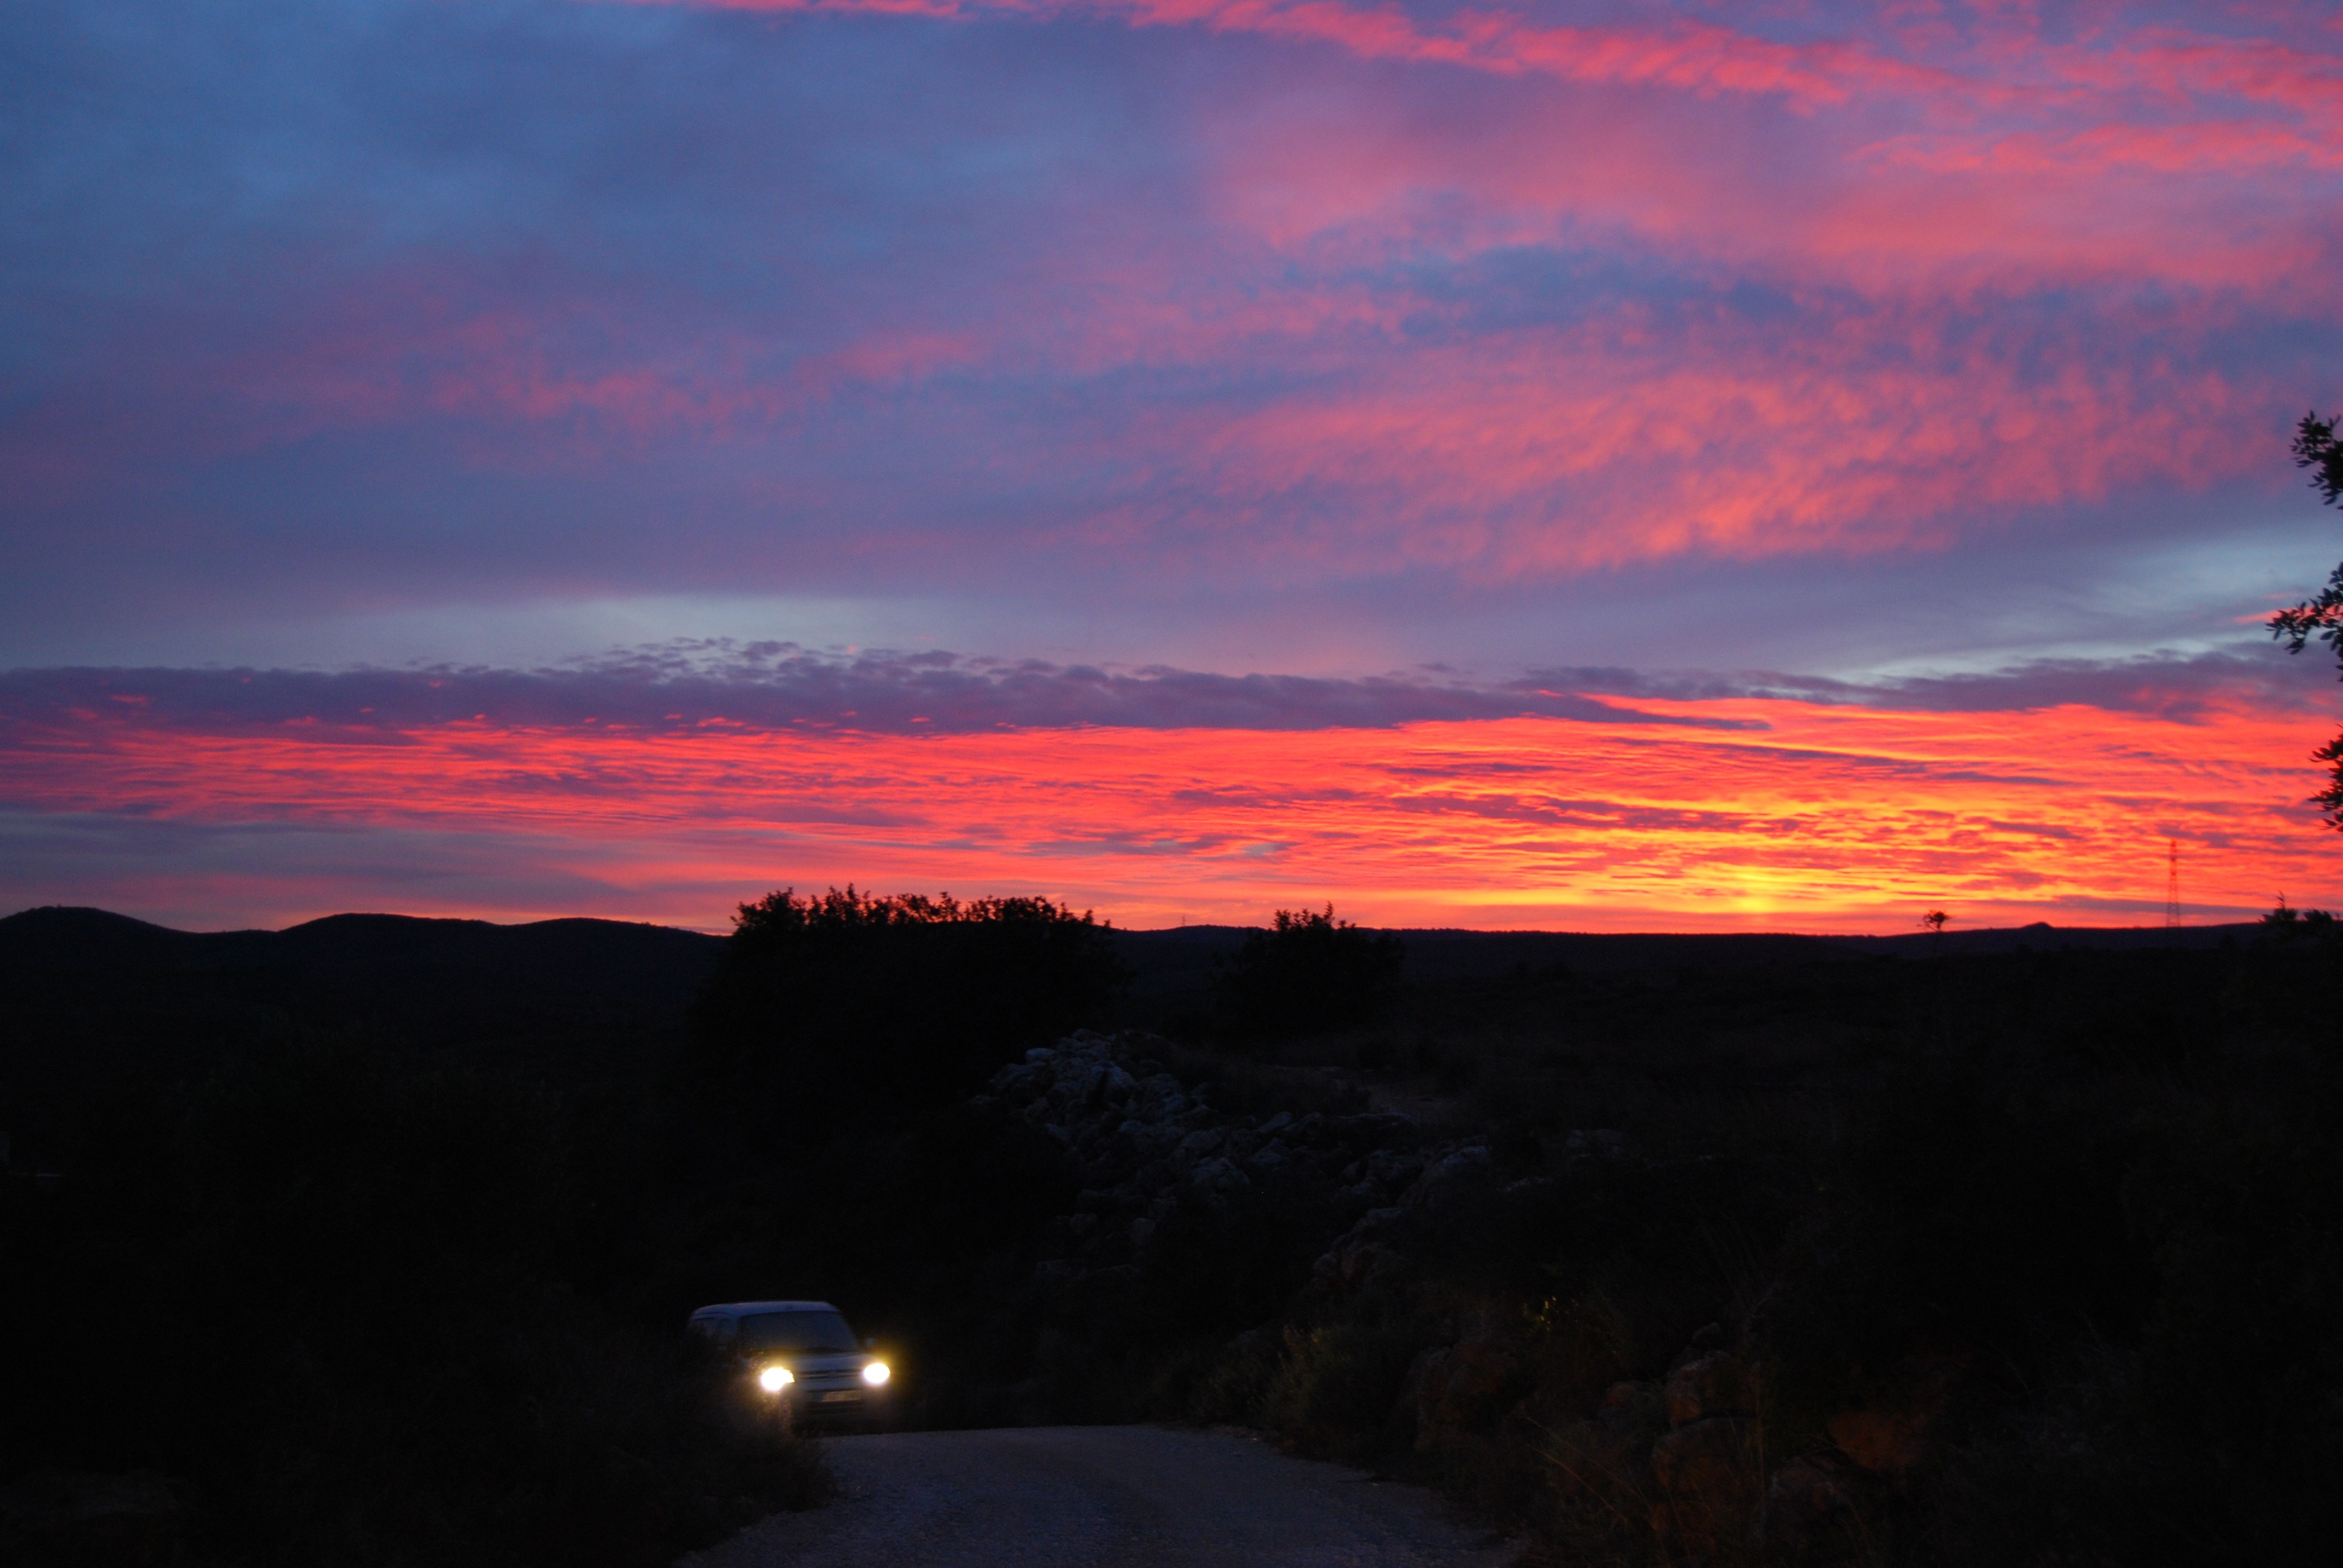
landscape, horizon, mountain, cloud, sky, sun, sunrise, sunset, morning, dawn, dusk, evening, clouds, valencia, afterglow, scenario, red sky at morning